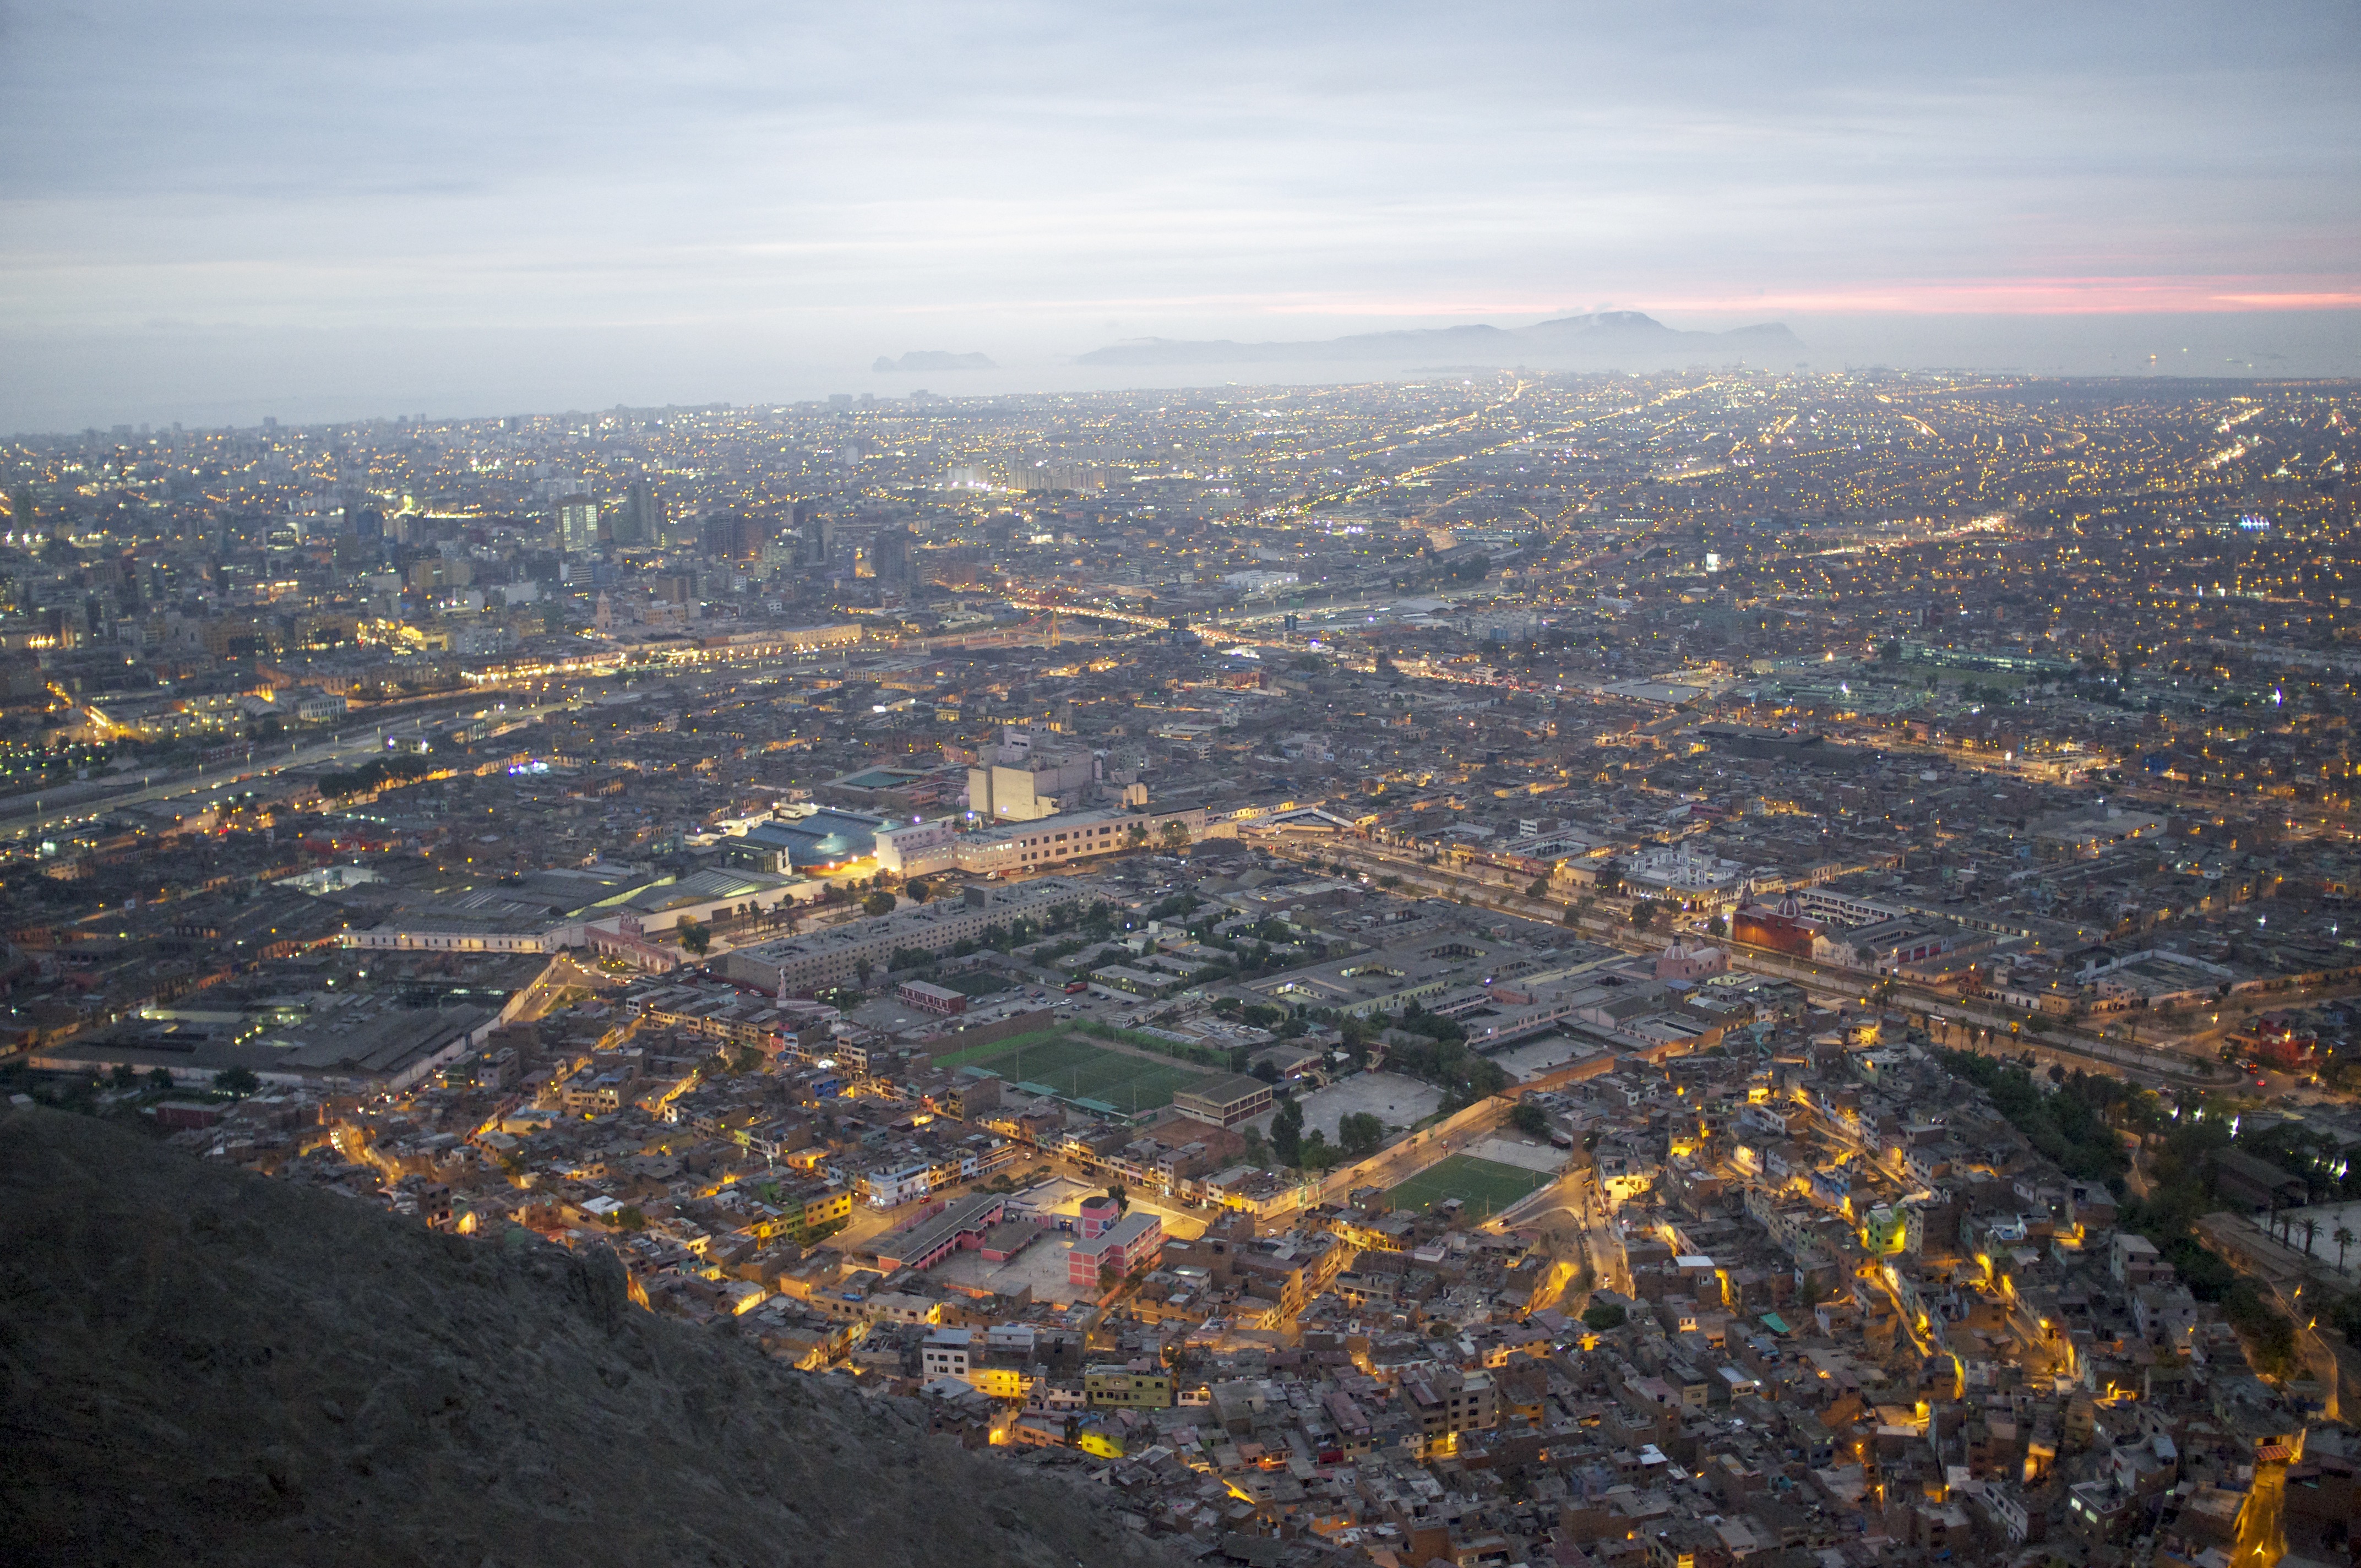
landscape, coast, horizon, mountain, sunset, skyline, photography, hill, city, urban, foggy, cityscape, panorama, dusk, america, peru, south, destination, lima, bird's eye view, aerial photography, residential area, atmosphere of earth, cerro san cristobal